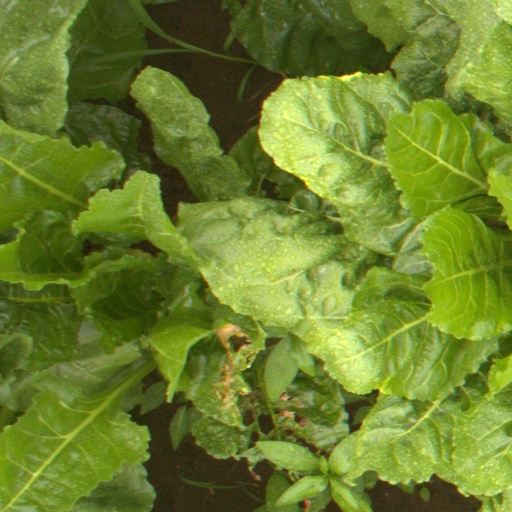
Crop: sugar beet